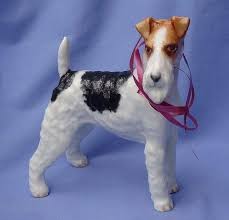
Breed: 226-n000057-wire_haired_fox_terrier